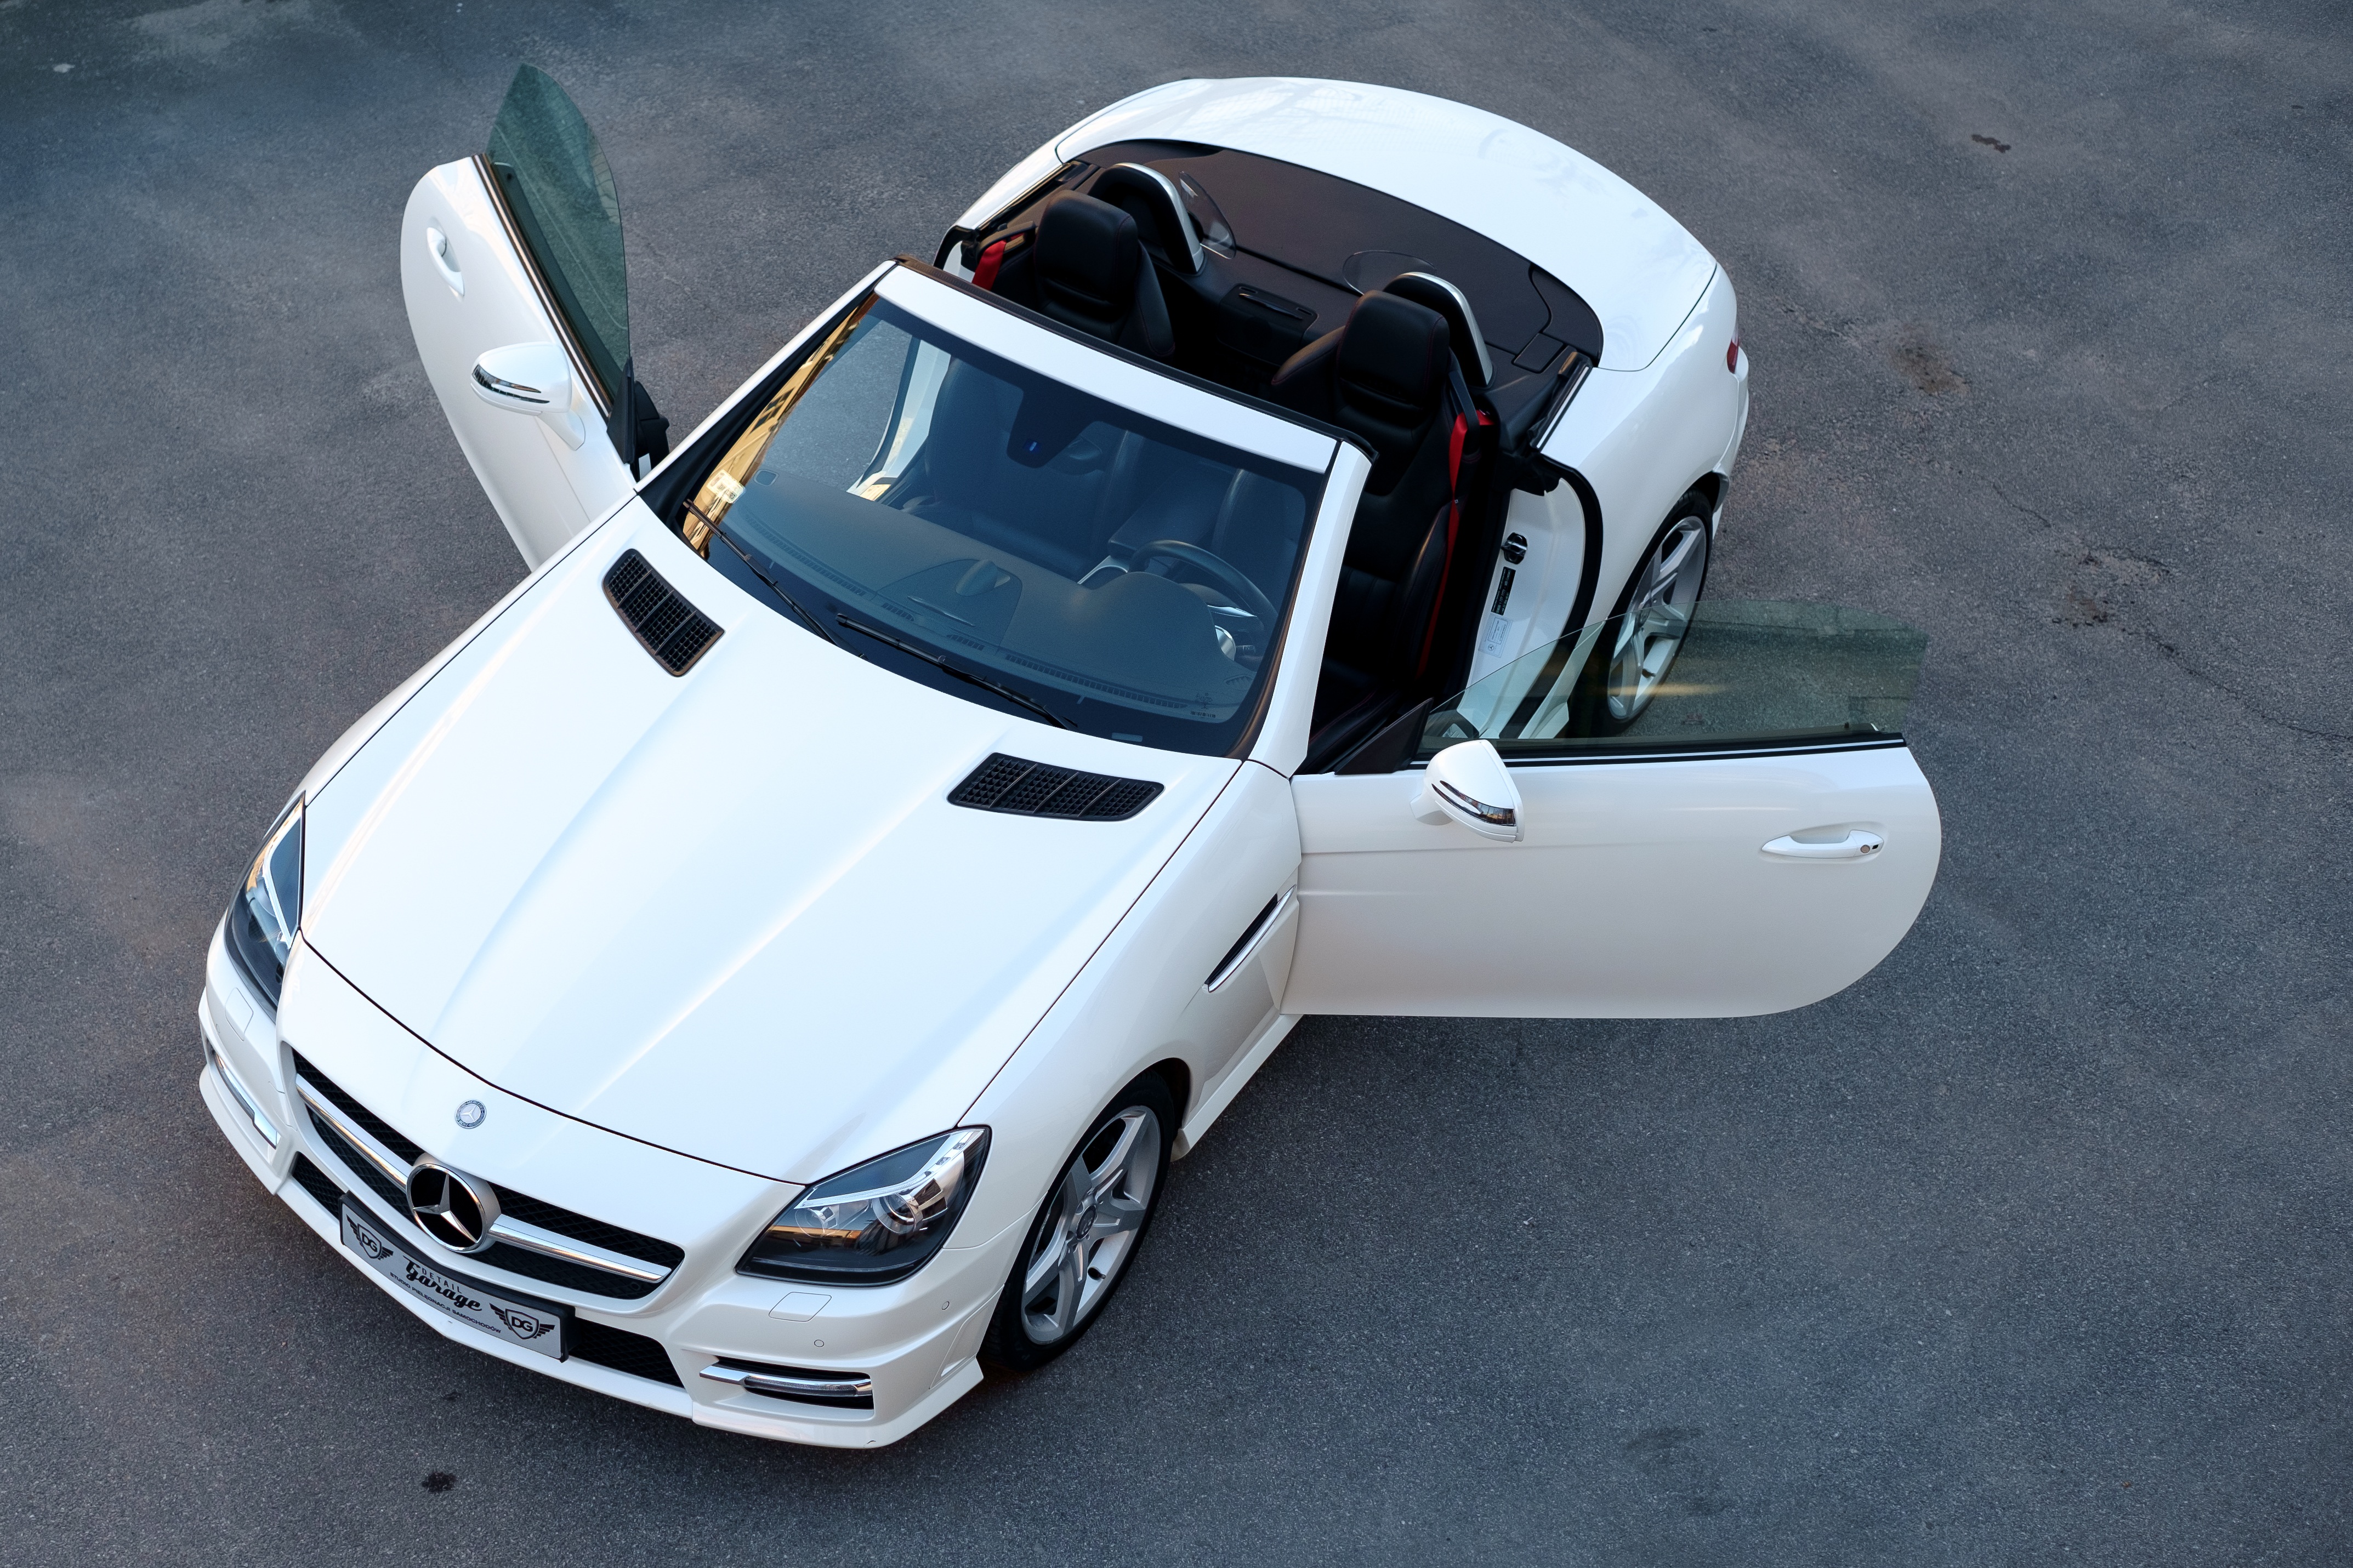
technology, white, sport, car, wheel, automobile, transportation, transport, vehicle, metal, auto, business, speed, modern, automotive, sports car, supercar, luxury, design, display, sportscars, motor, new, style, elegant, mercedes, cabrio, detailed, convertible, sportscar, vechicle, carwash, mercedes benz, vehicles, mechanic, benz, slk, carcare, land vehicle, automobile make, automotive exterior, automotive design, luxury vehicle, detailing, detailer, autodetailing, detailersofinstagram, chemicalguys, paintcorrection, cardetailing, cleancar, paintprotection, mobiledetailing, detailingworld, exoticcars